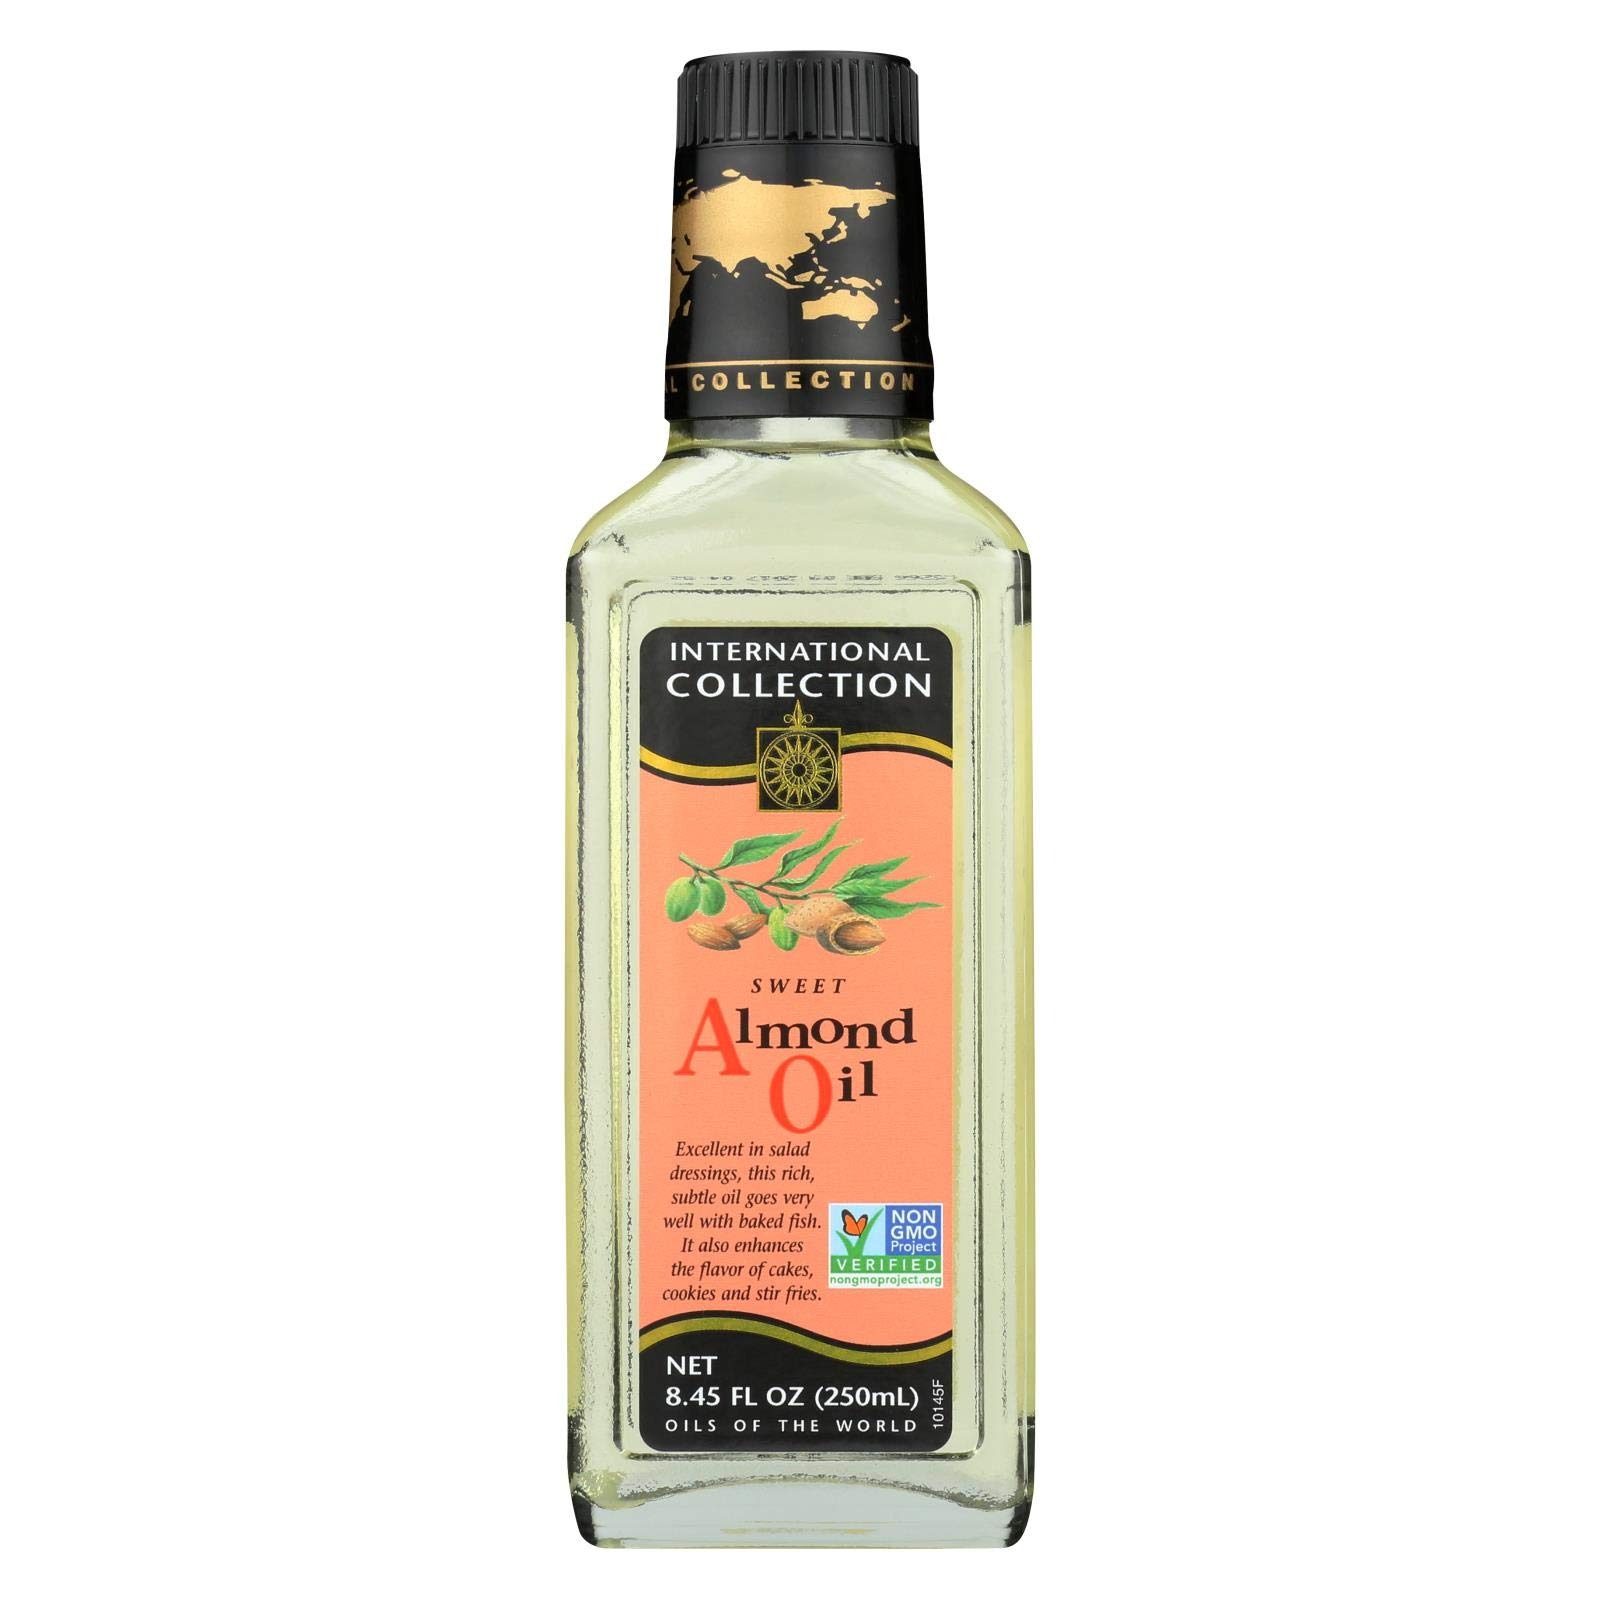
Item Name: International Collection, Oil Almond, 8.45 OZ (Pack of 6) 6
Bullet Point: …..
Value: 50.7
Unit: Ounce

Price: 9.19